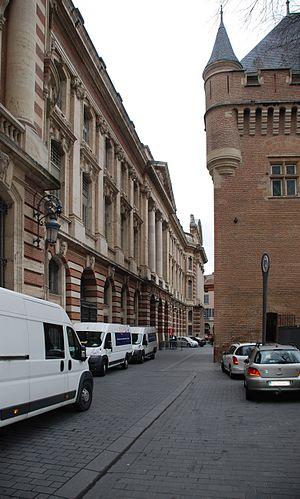
Rue Ernest Roschach (1837-1909) à Toulouse. La plaque portant le nom de la rue mentionne une date de décès erronée (1907 au lieu de 1909). Le palais du Capitole est à droite, le Donjon ou tour des Archives, aujourd'hui Office du tourisme de Toulouse, est à droite
Ernest Roschach est un archiviste, historien, sigillographe et conservateur de musée français, spécialiste de l'histoire de Toulouse et du Languedoc.
La rue Roschach ou Ernest-Roschach est une rue du centre historique de Toulouse, en France. Elle se trouve dans le quartier Capitole, dans le secteur 1 de la ville. Elle appartient au secteur sauvegardé de Toulouse.